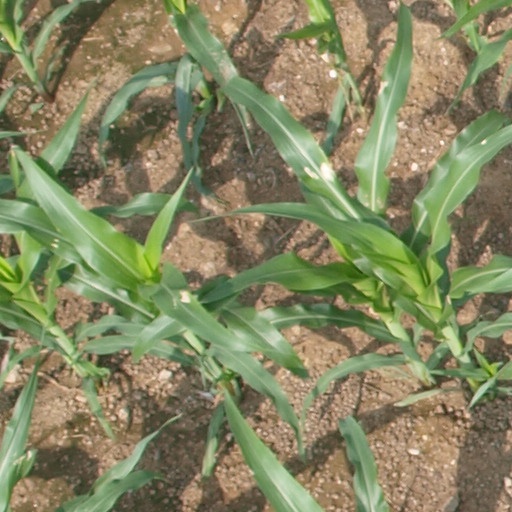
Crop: maize; corn